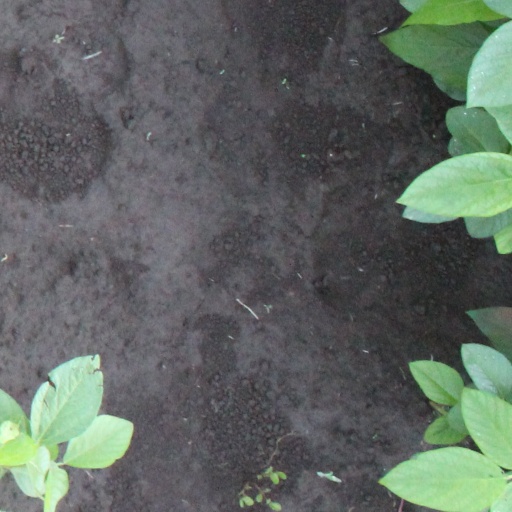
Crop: soybean